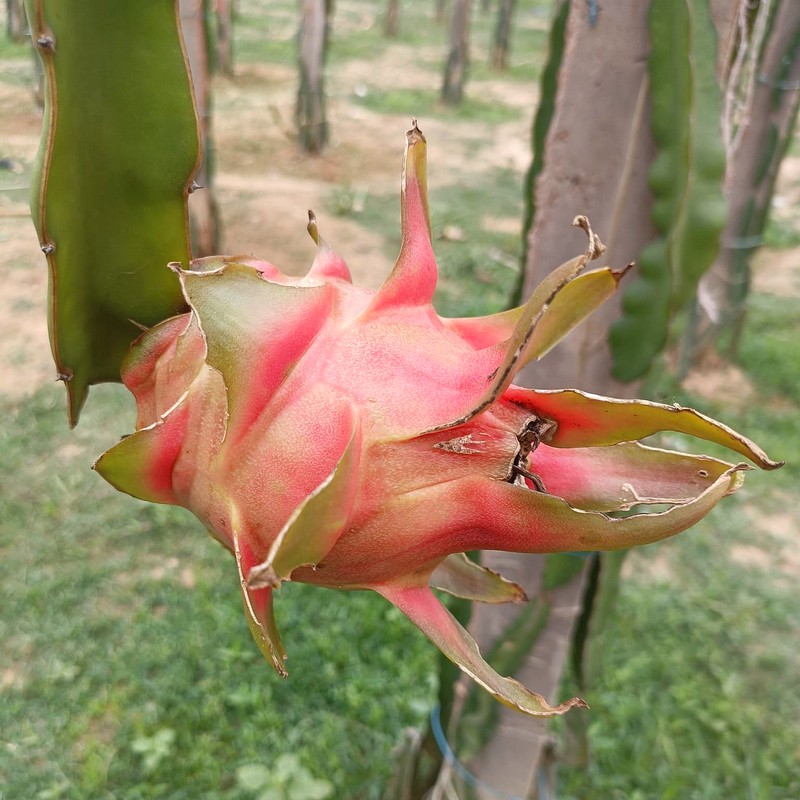
Label: Mature Dragon Fruit